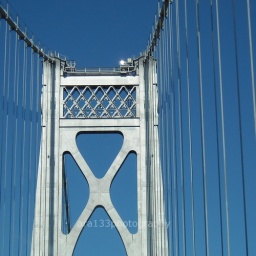
bridge over hudson river